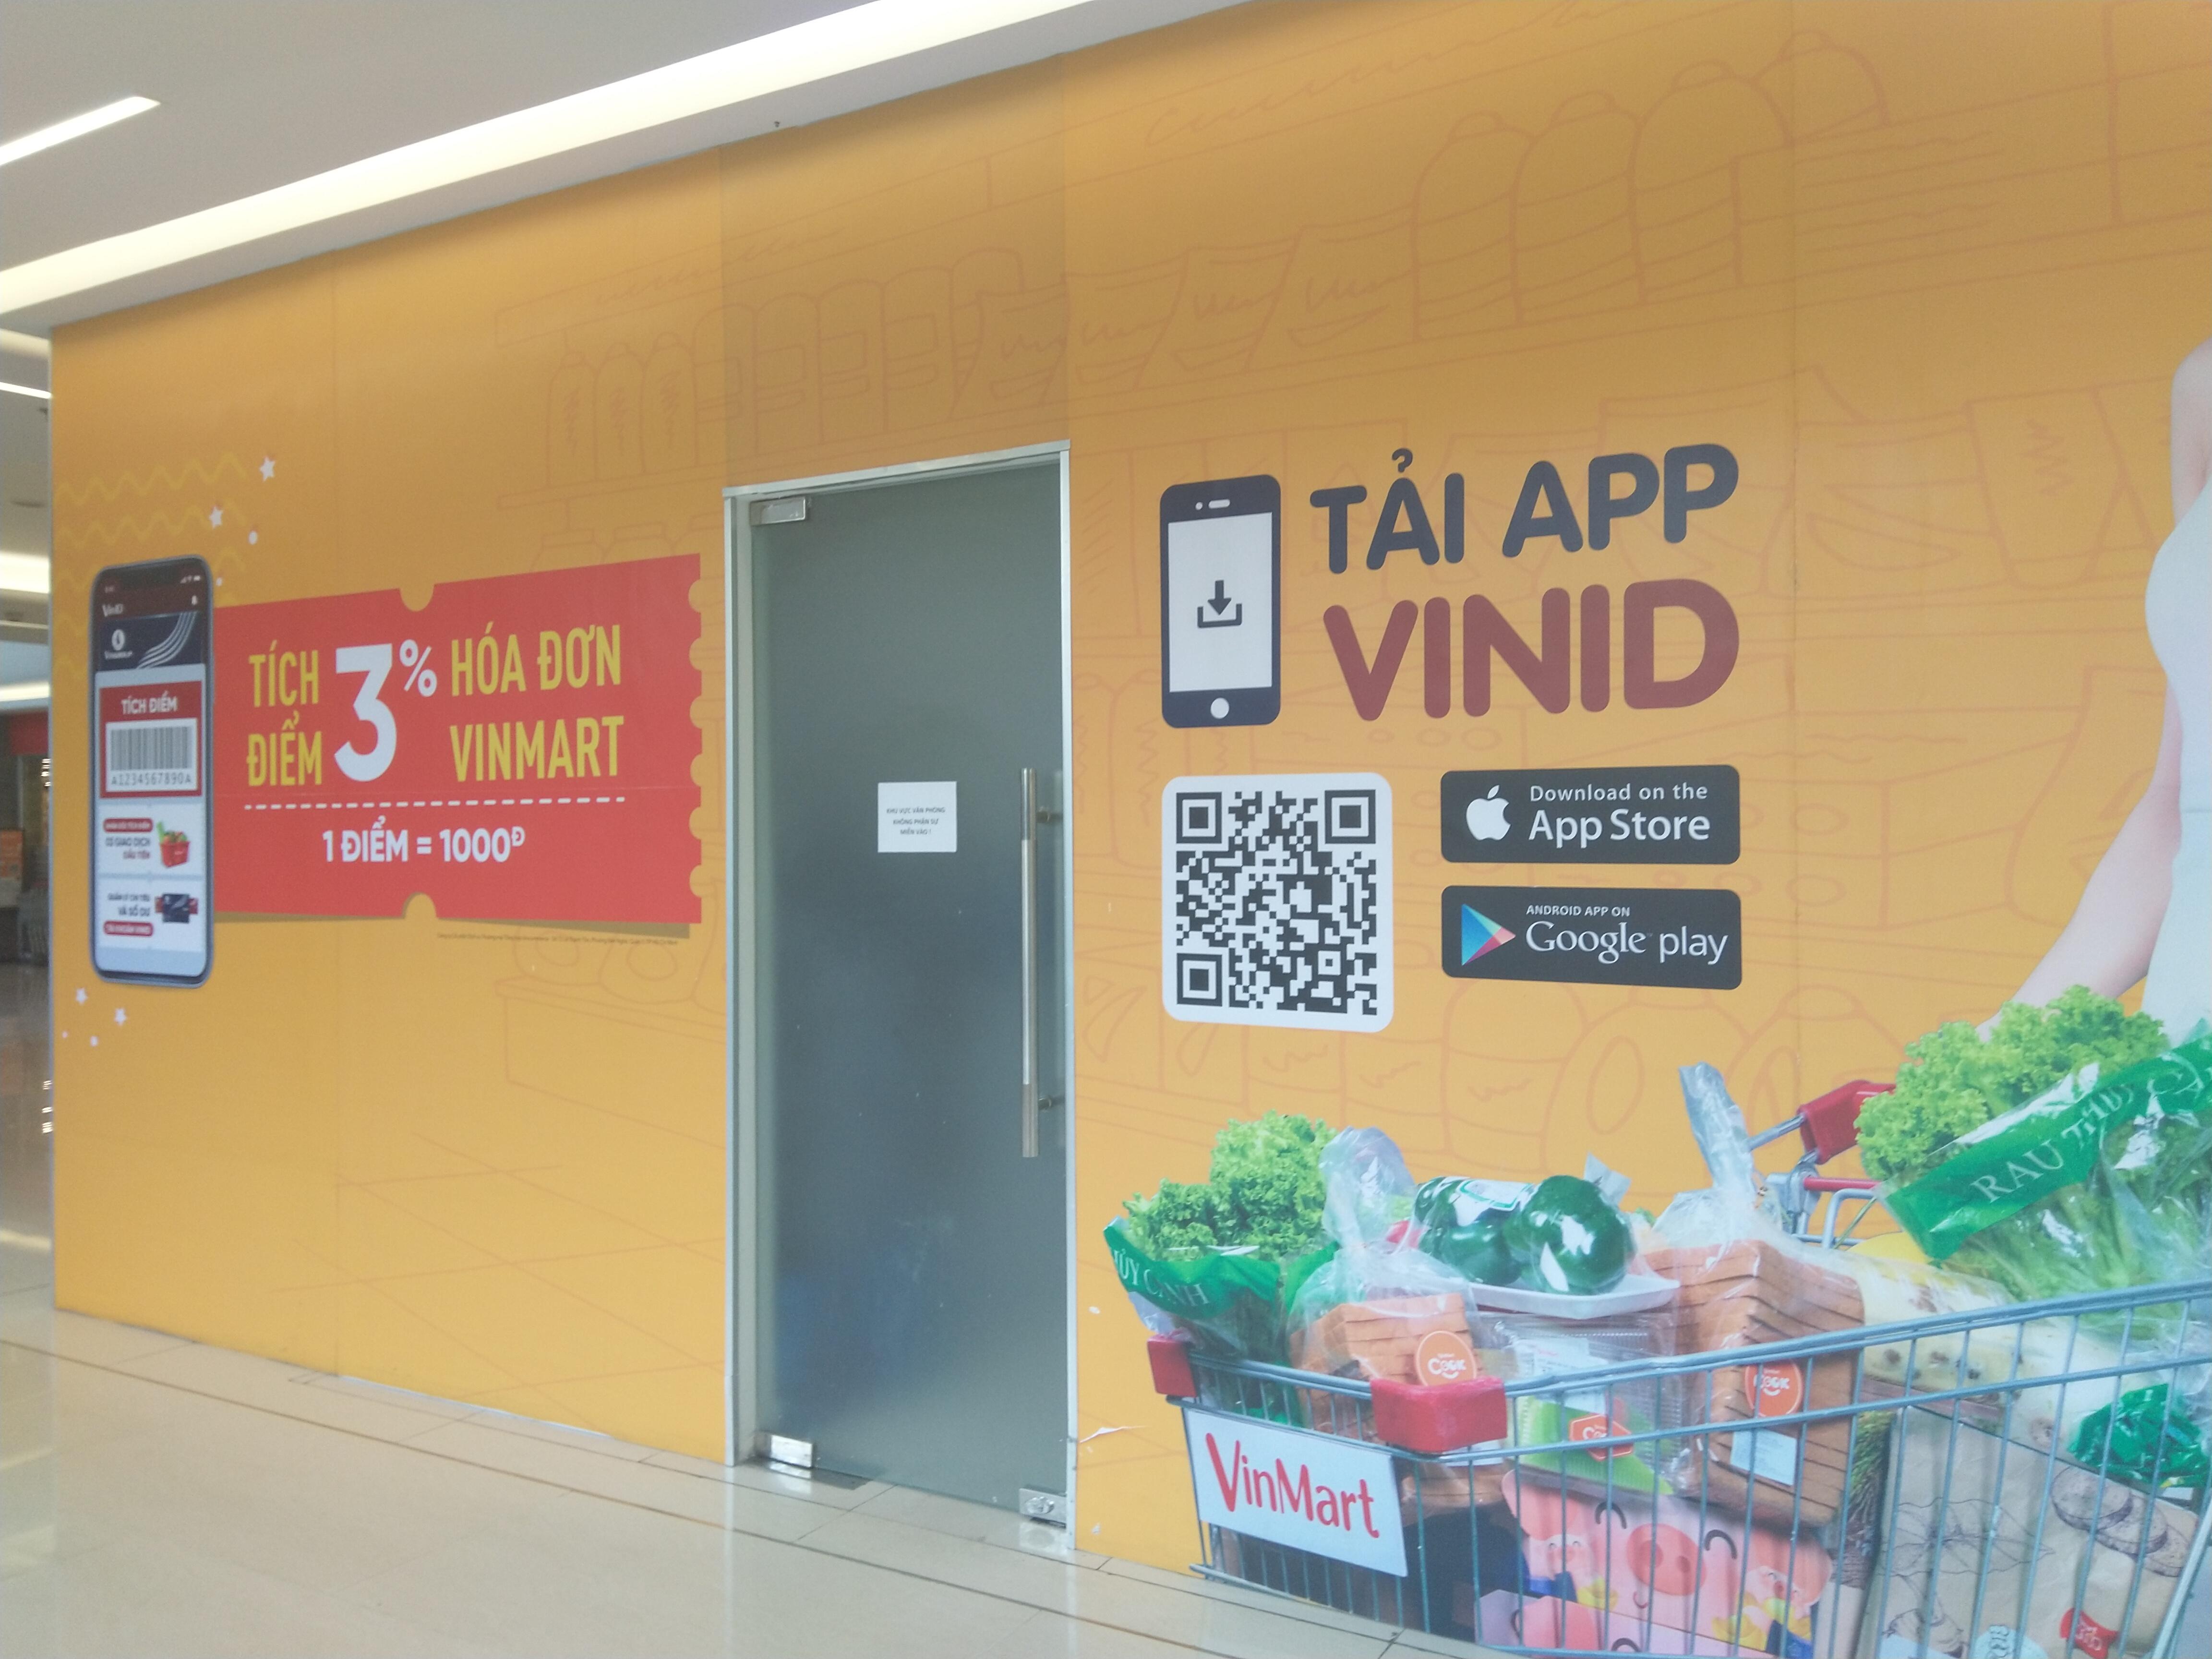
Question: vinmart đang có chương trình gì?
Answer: đang có chương trình tích điểm bằng hóa đơn